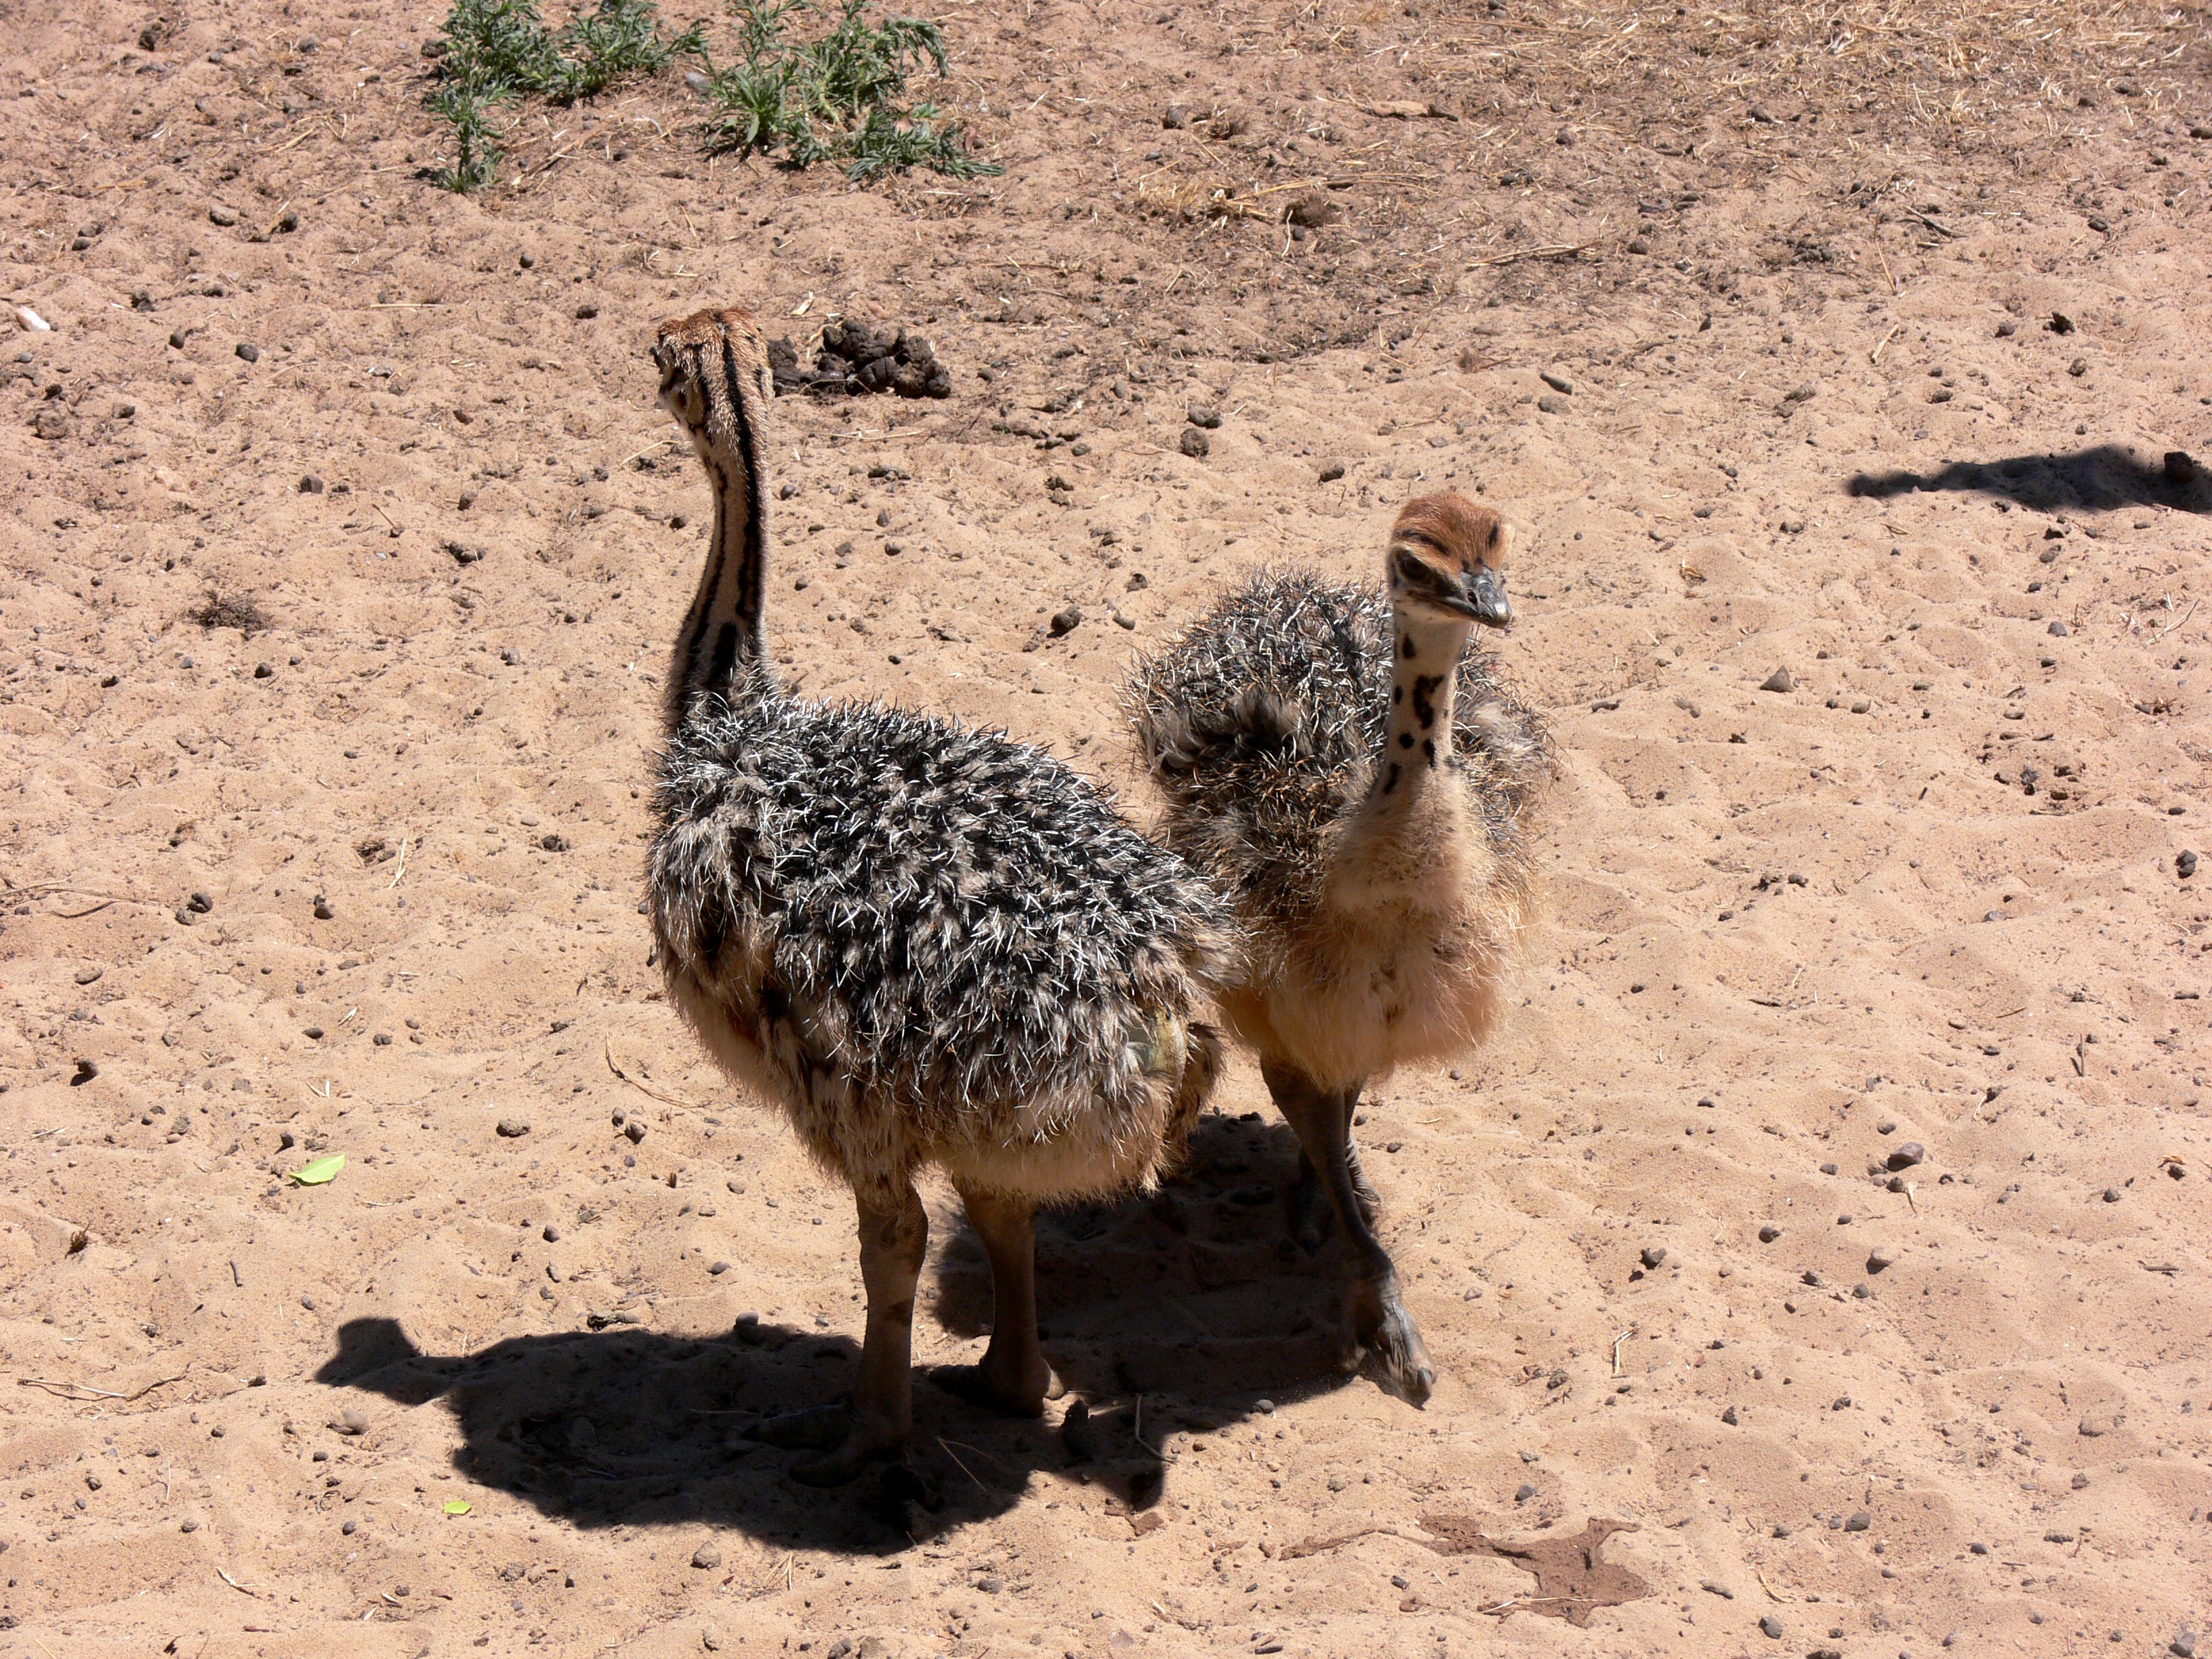
sand, bird, wildlife, small, africa, soil, ostrich, baby, fauna, feathers, emu, neck, vertebrate, ratite, chick, flightless bird